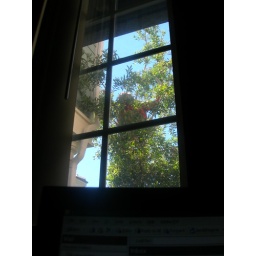
There's a man in the tree outside my window